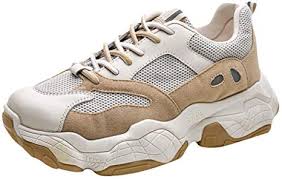
Waste category: shoes